Solemnis (bishop)

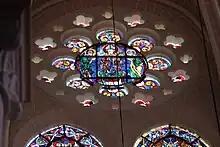
St. Solenne [Solemnis] of Chartres.

Solemnis (French - Solène, Solen or Solenne; died c. 533) was a Christian saint and bishop. He appears in the "Acta Sanctorum" (Volume VII, 57) for 25 September.